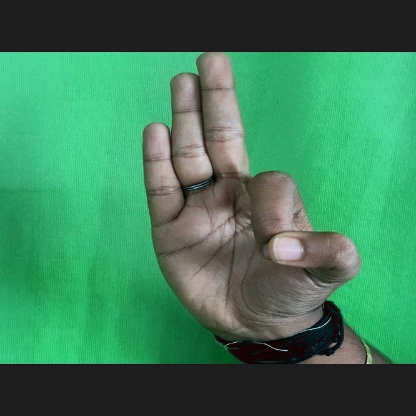
Mudra: Aralam